Konbaung dynasty

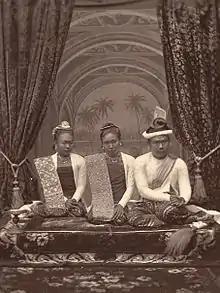
The last king, Thibaw Min (right), here with Queen Supayalat and her sister Junior Queen Supayalay, was forcibly deposed by the British following the Third Anglo-Burmese War in 1885.

The British defeated the Burmese in the First Anglo-Burmese War (1824–1826) after huge losses on both sides, both in terms of manpower and financial assets. Burma had to cede Arakan, Manipur, Assam and Tenasserim, and pay a large indemnity of one million pounds.